Air transports of heads of state and government

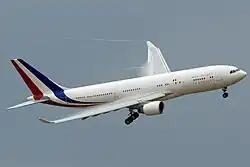
French President's Airbus A330-200 used since November 2011.

Air transportation for the president or other high-ranking officials of the Republic of China is operated by the Republic of China Air Force using a customized Boeing 737-800 delivered from Boeing in 2001 called the "Air Force 3701". This aircraft operates out of Taipei's Songshan Airport and is not usually permitted to fly to countries without diplomatic relations with the ROC. Instead, a Boeing 777 or Airbus A350 operated by China Airlines or EVA Air is used, and is the type used for long-haul trips by the president and his/her staff. In addition, another three Fokker 50 turboprops perform the executive jet role for the Vice President of the Republic, premier, and other senior officials.